National Transitional Council

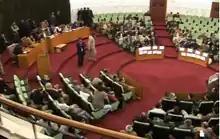
Opposition meeting in Bayda, 24 February 2011

On 24 February 2011, politicians, former military officers, tribal leaders, academics and businessmen held a meeting in the eastern city of Bayda. The meeting was chaired by former justice minister Mustafa Abdul Jalil, who quit the Jamahiriya government a few days before. The delegates discussed proposals for interim administration with many delegates asking for UN intervention in Libya. The podium at the meeting displayed the pre-Jamahiriya flag.